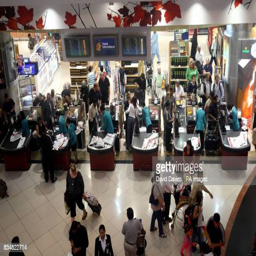
a general view of duty free shopping mall